Chillwave

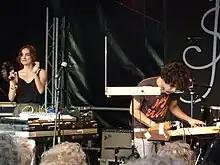
Neon Indian performing in 2010

Most accounts attribute "chillwave" to a July 2009 post written by "Carles", the pseudonymous manager of the blog Hipster Runoff. The site, which was active between 2008 and 2013, was known for its ironic posts on "alt" trends. Carles used the term to describe a host of emerging bands that appeared similar to each other. A July 27 post titled "Is WASHED OUT the next Neon Indian/Memory Cassette?" ruminated on a nascent trend involving the "musicsphere" searching for a "new 'authentic, undergroundish product' that isn't a huge brand like AnCo/GrizzBear/etc. ... It seems easiest to have a chill project, that is somewhat 'conceptual' but also demonstrates that ur band has 'pop sensibilities' or something." He proposed a list of genre names, including "Chill Bro Core", "Pitchforkwavegaze", "forkshit", and "CumWave". The post concludes: